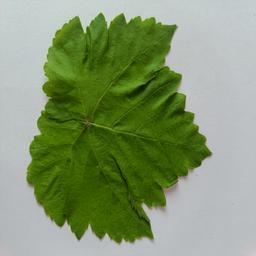
Label: Healthy Leaves